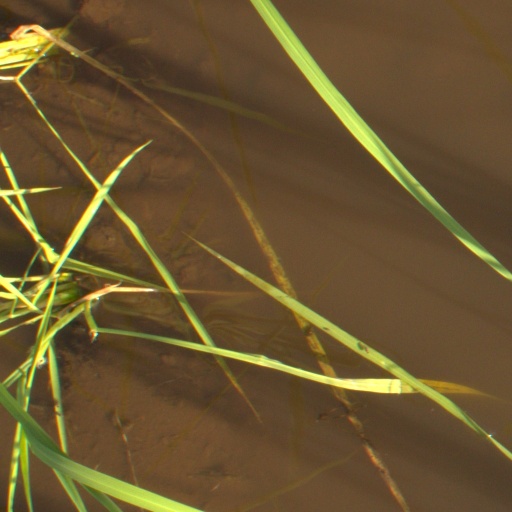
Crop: rice